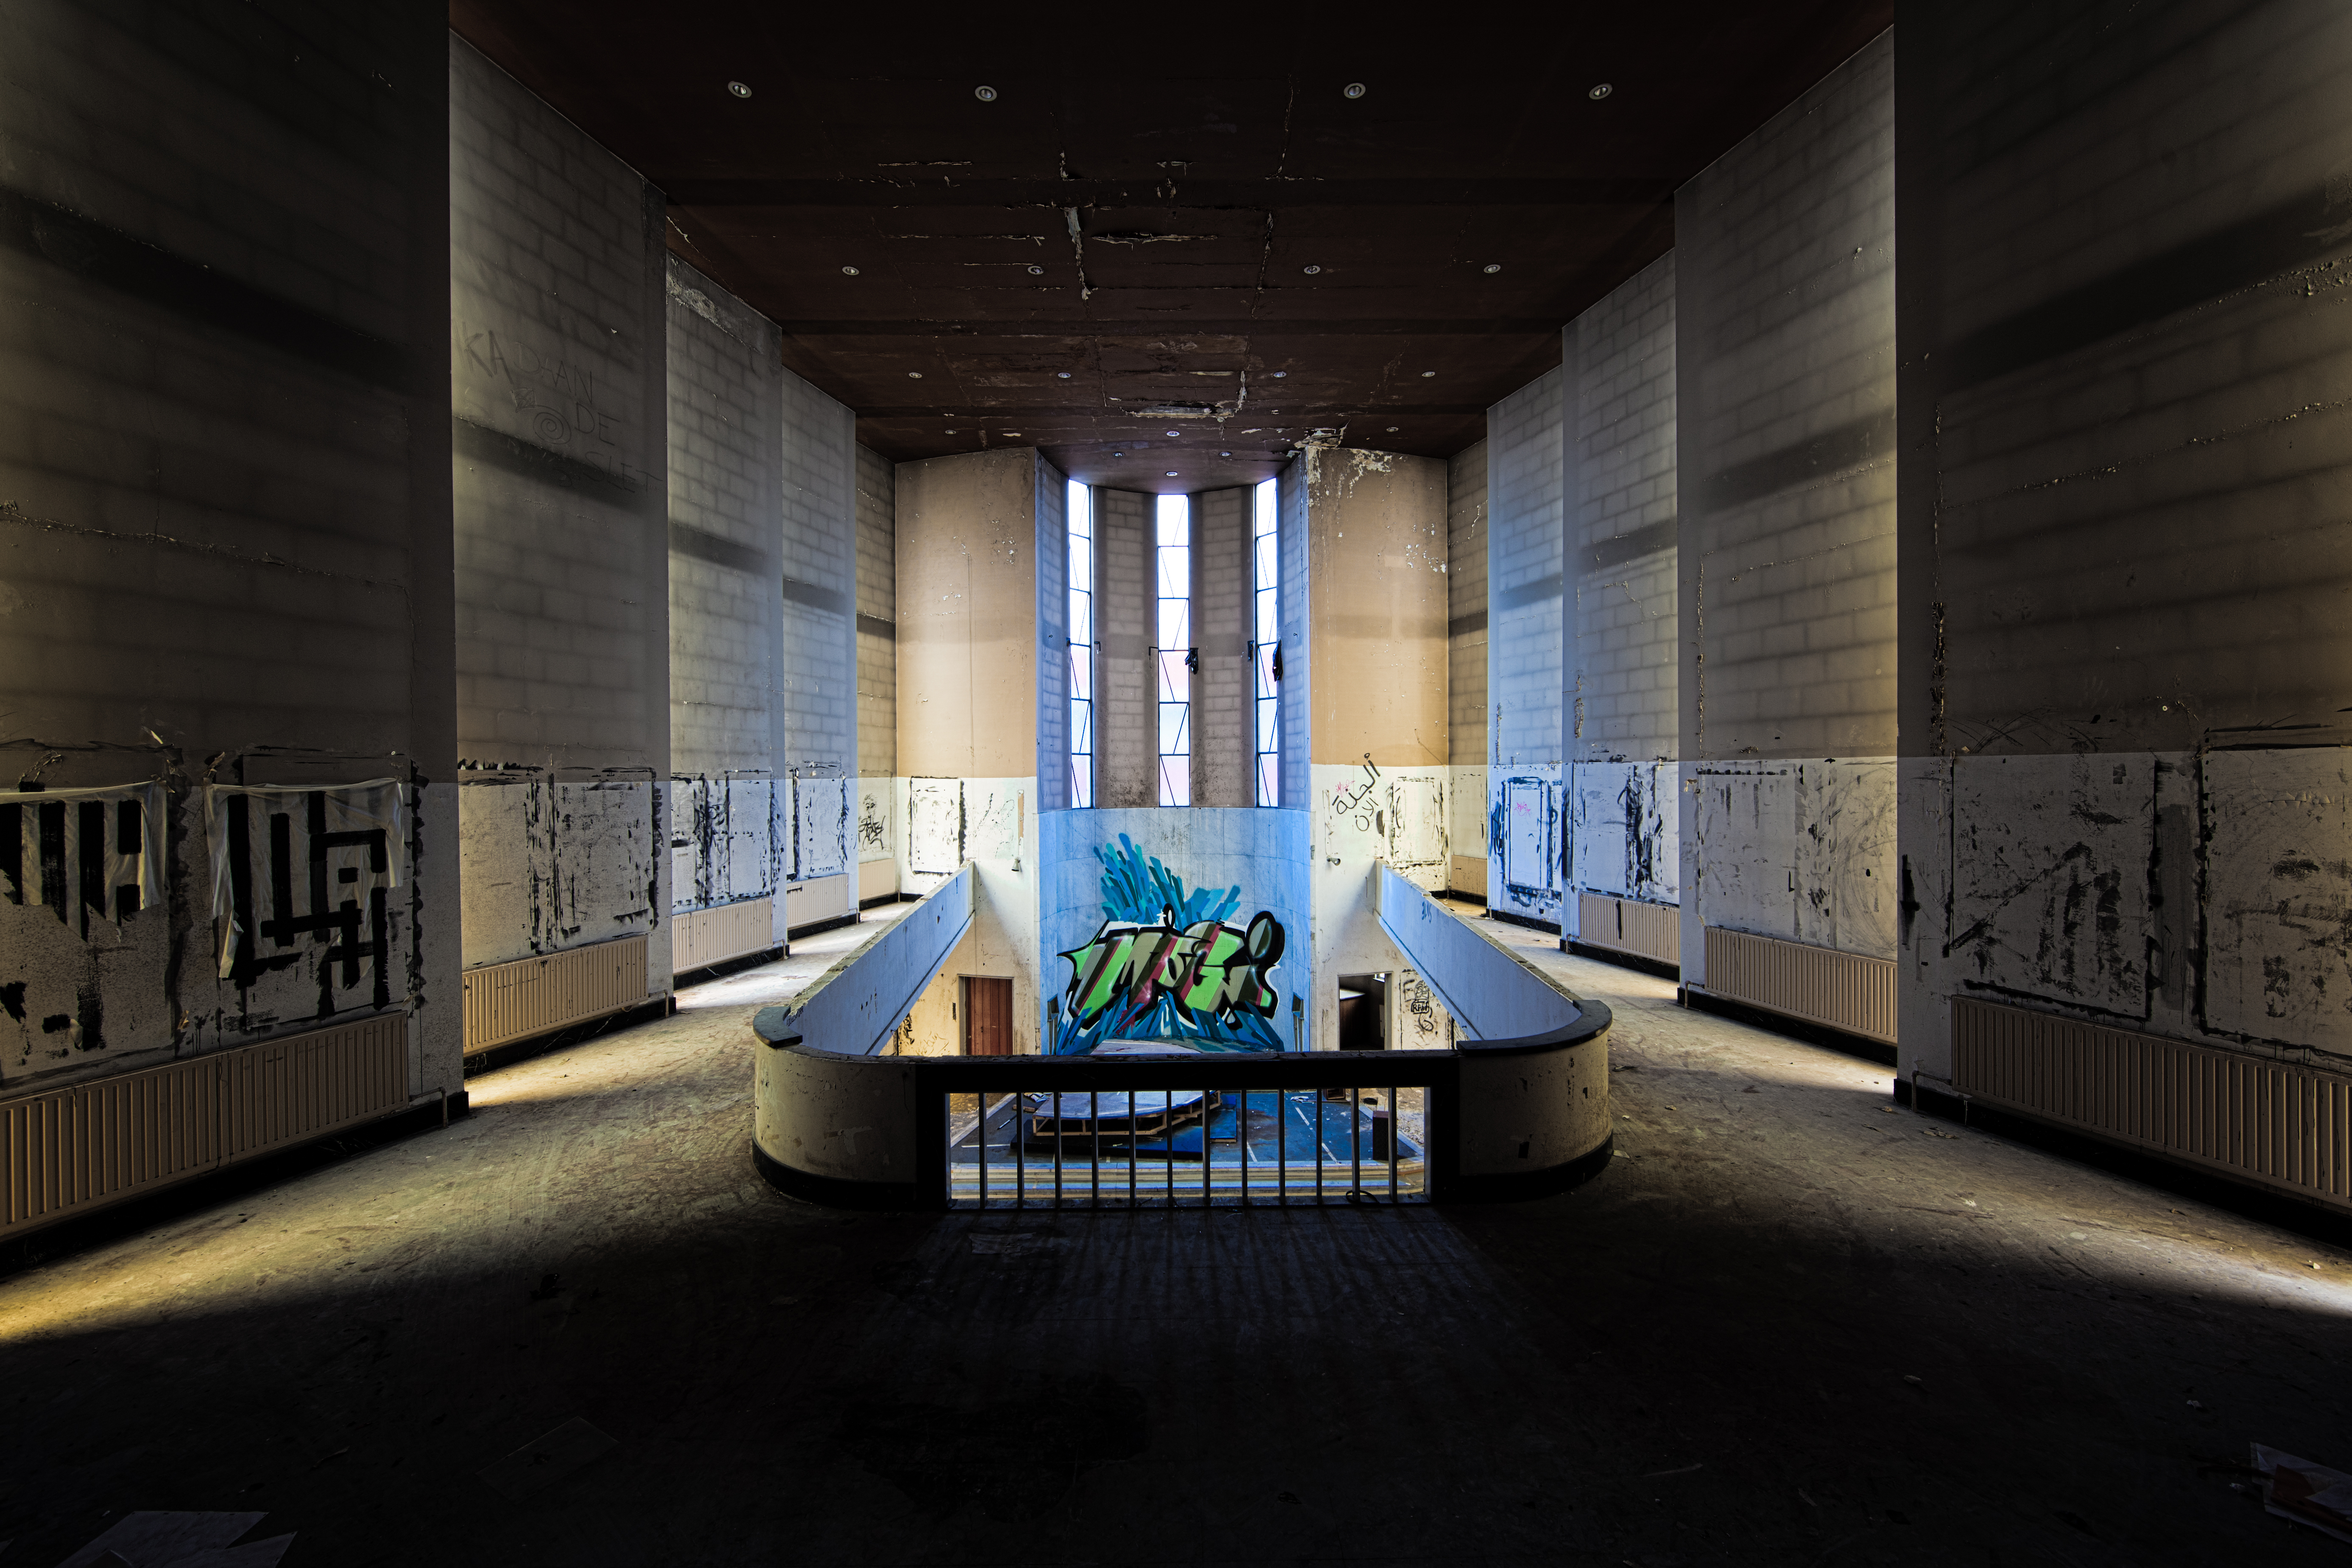
urban exploration church abandoned, interior design, architecture, building, room, house, design, furniture, ceiling, space, screenshot, floor, lobby